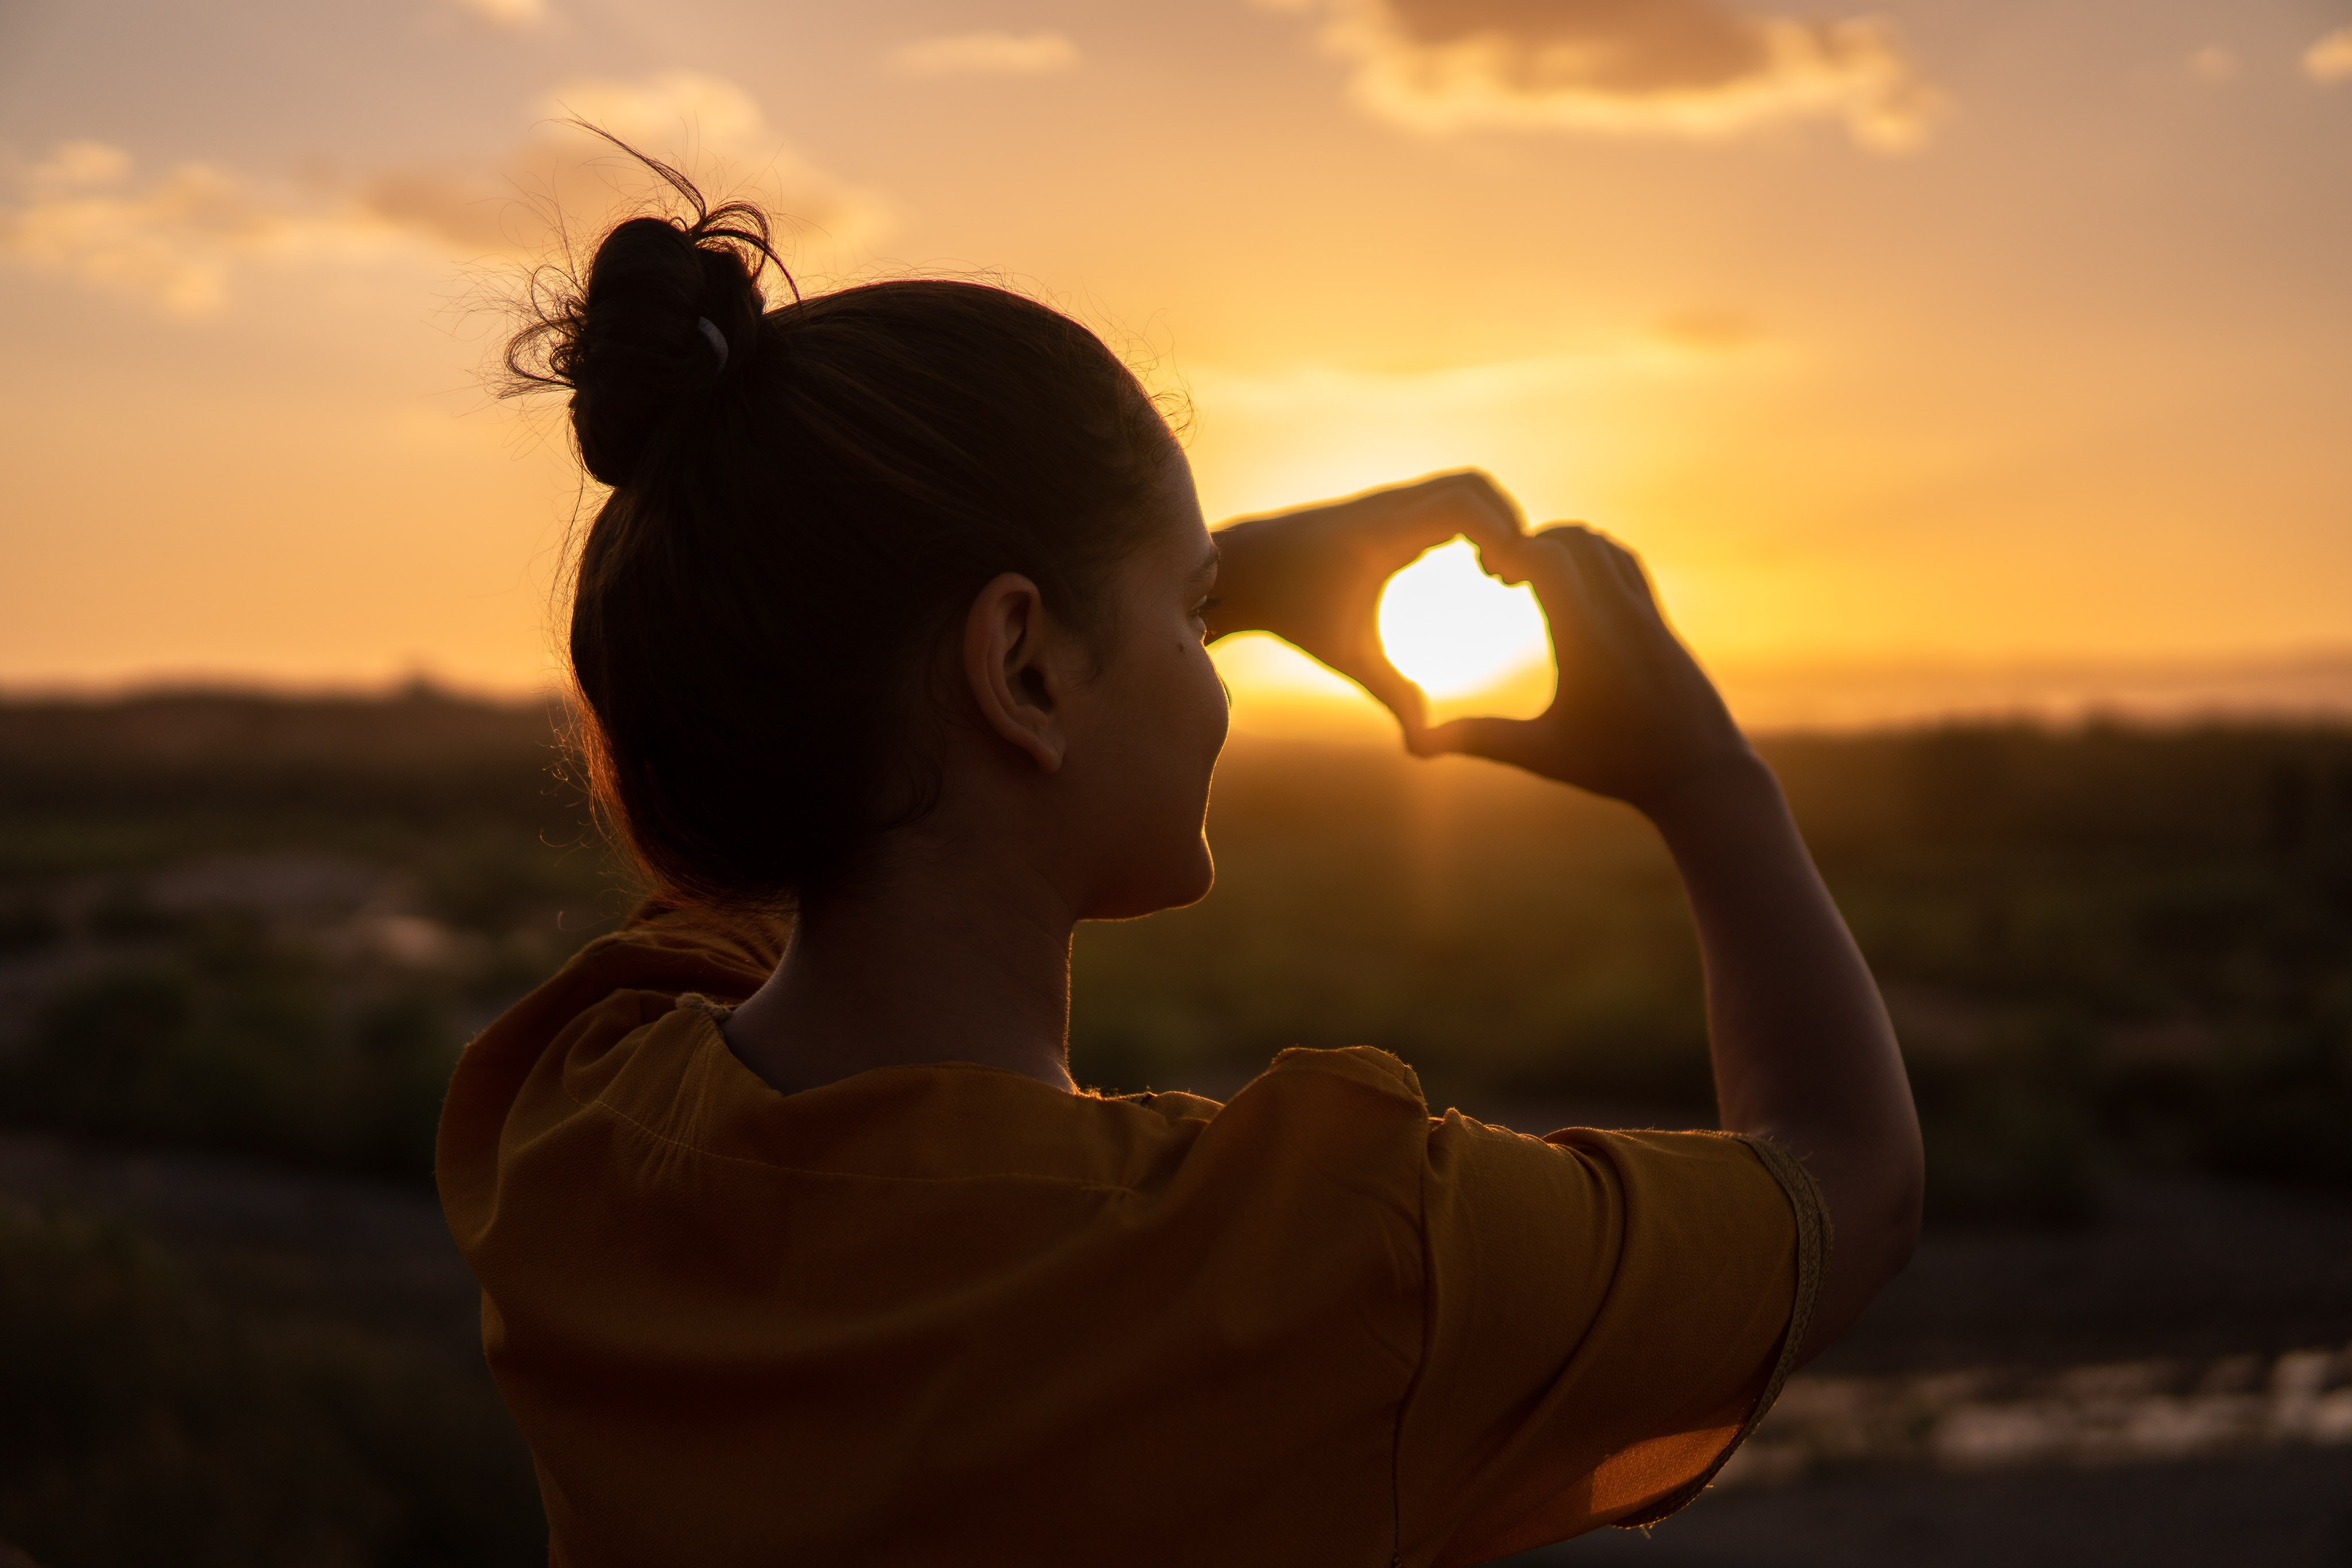
sky, water, backlighting, sunlight, sun, photography, sunset, human, cloud, tree, hand, landscape, evening, happy, heat, flash photography, long hair, sunrise, vacation, drinking